Ming–Tibet relations

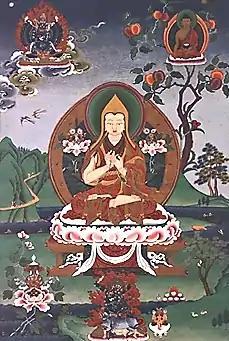
Depiction of Je Tsongkhapa, founder of the Gelug, from a 19th-century painting

However, Lok-Ham Chan, a professor of history at the University of Washington, writes that Changchub Gyaltsen's aims were to recreate the old Tibetan Kingdom that existed during the Chinese Tang dynasty, to build "nationalist sentiment" amongst Tibetans, and to "remove all traces of Mongol suzerainty." Georges Dreyfus, a professor of religion at Williams College, writes that it was Changchub Gyaltsen who adopted the old administrative system of Songtsän Gampo (c. 605–649)—the first leader of the Tibetan Empire to establish Tibet as a strong power—by reinstating its legal code of punishments and administrative units. For example, instead of the 13 governorships established by the Mongol Sakya viceroy, Changchub Gyaltsen divided Central Tibet into districts (dzong) with district heads (dzong dpon) who had to conform to old rituals and wear clothing styles of old Imperial Tibet. Van Praag asserts that Changchub Gyaltsen's ambitions were to "restore to Tibet the glories of its Imperial Age" by reinstating secular administration, promoting "national culture and traditions," and installing a law code that survived into the 20th century.